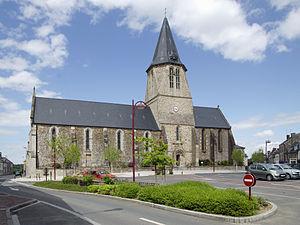
Eglise Notre-Dame - Cérences, Manche
Cérences est une commune française, située dans le département de la Manche en région Normandie, peuplée de 1 819 habitants.